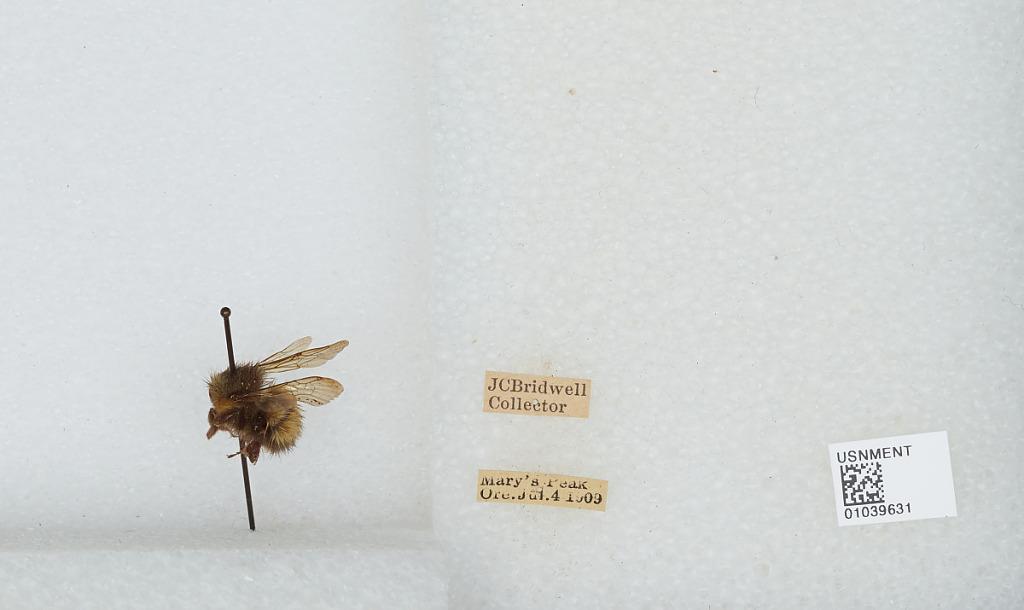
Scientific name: Bombus (Pyrobombus) sitkensis Nylander
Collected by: J. Bridwell
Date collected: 1909-7-4
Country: United States
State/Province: Oregon
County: Benton
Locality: Mary's Peak
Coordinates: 44.5044, -123.552